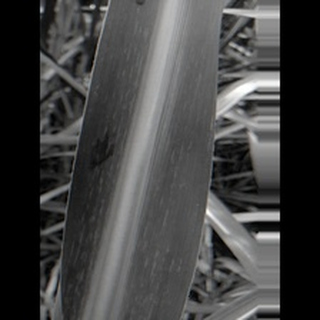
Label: sugarcane_mosaic